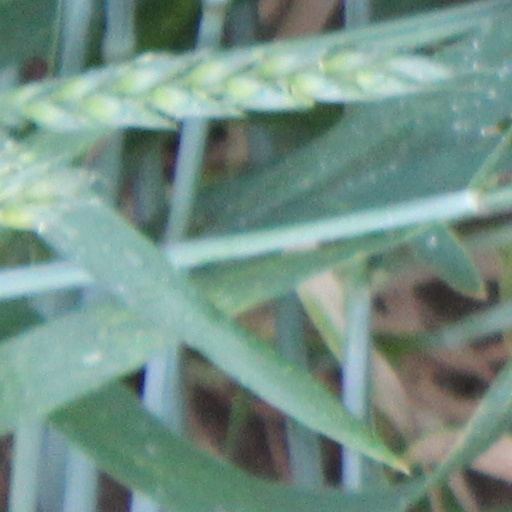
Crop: wheat